Jennifer Polyxeni Bloomfield

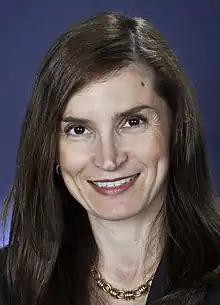
Bloomfield in 2011

Jenny Polyxeni Bloomfield is the Australian Representative to Taiwan since February 1, 2021, succeeding Gary Cowan. and was the Australian Ambassador to Greece from 2011 until 2014 with non-resident accreditation to Albania and Bulgaria. She is both the first woman and the first person of Greek descent to hold that position.